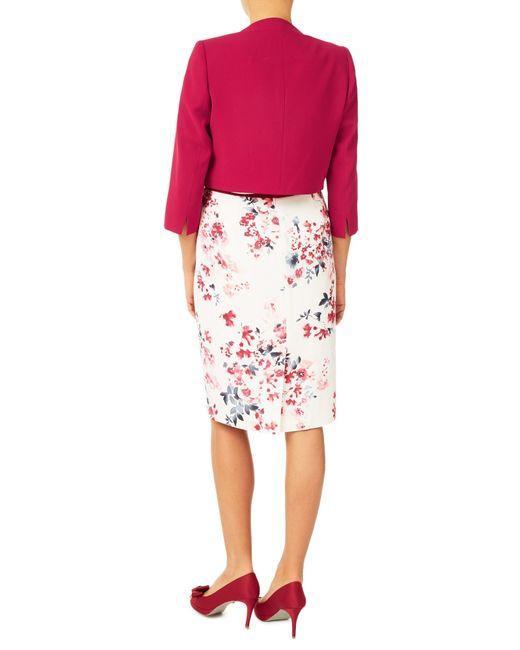
Rosa Oberteil mit langen Ärmeln und Rock mit Blumendruck